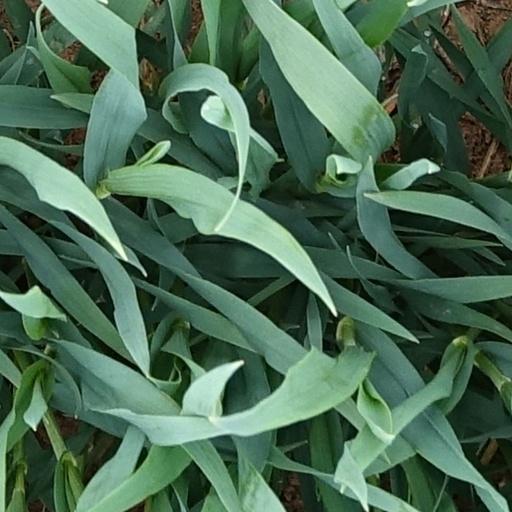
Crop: wheat